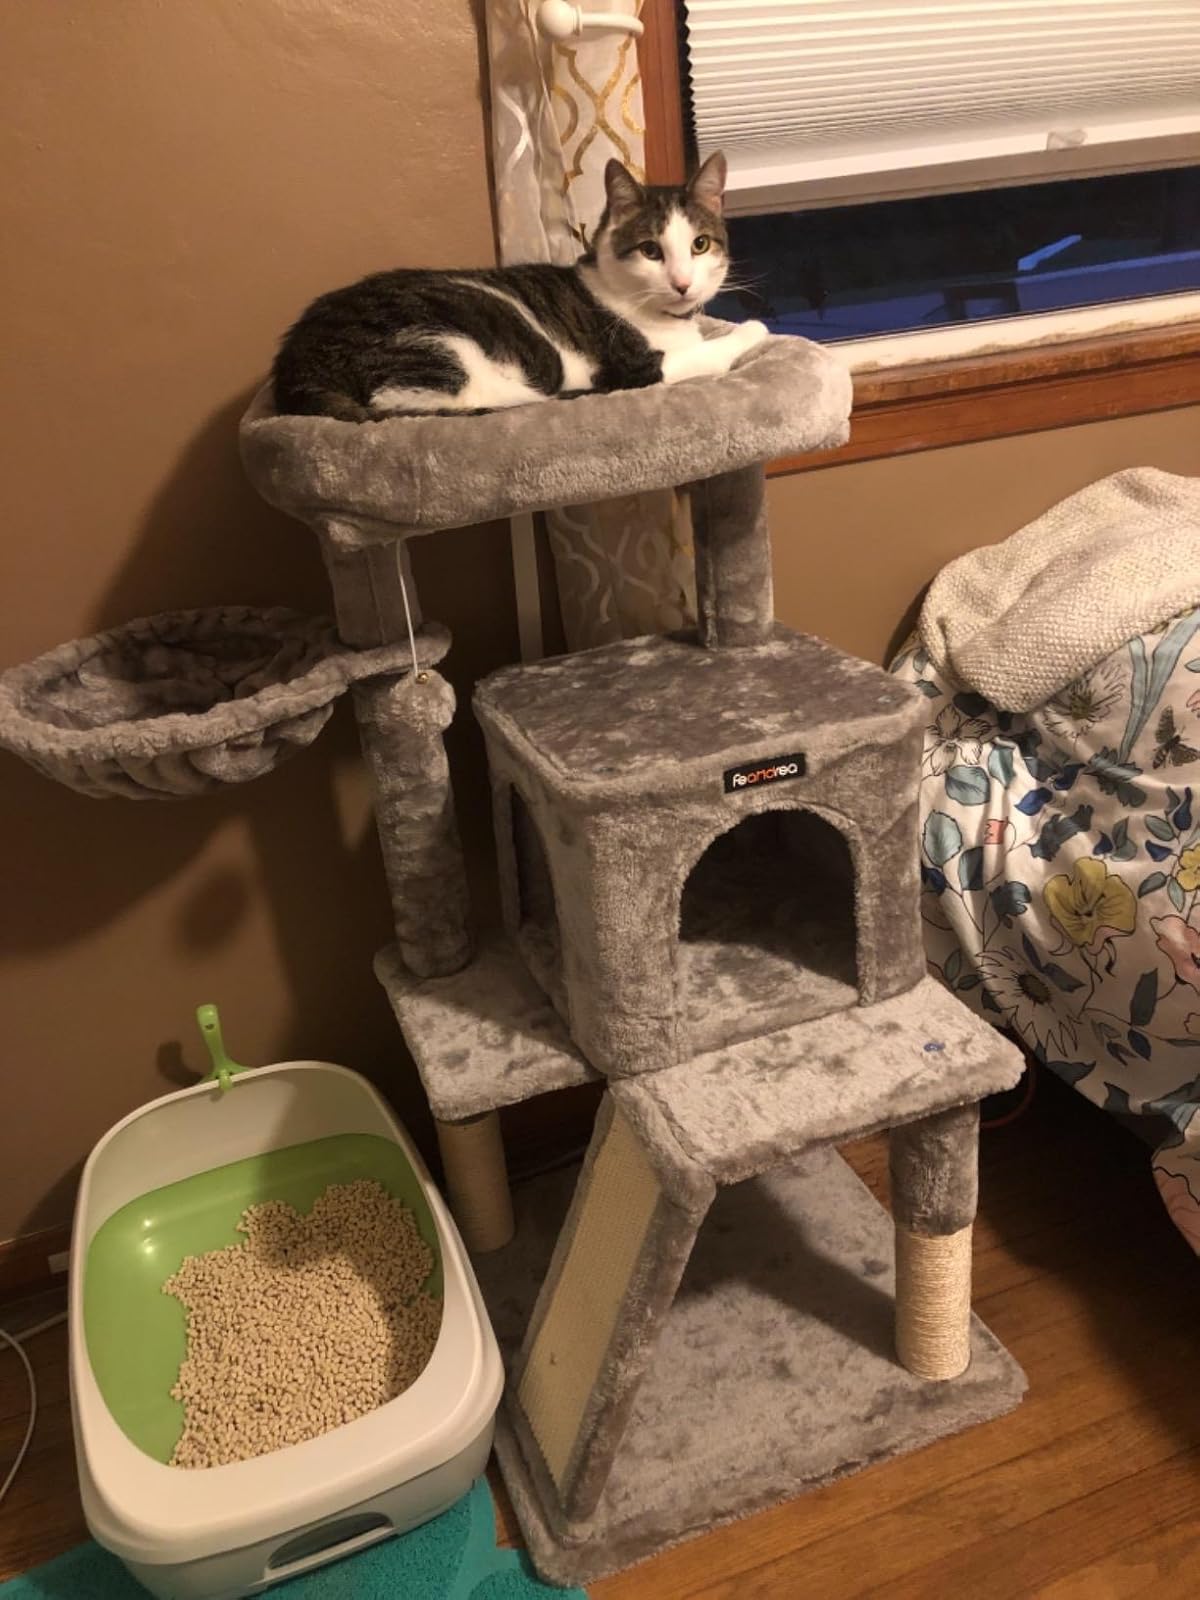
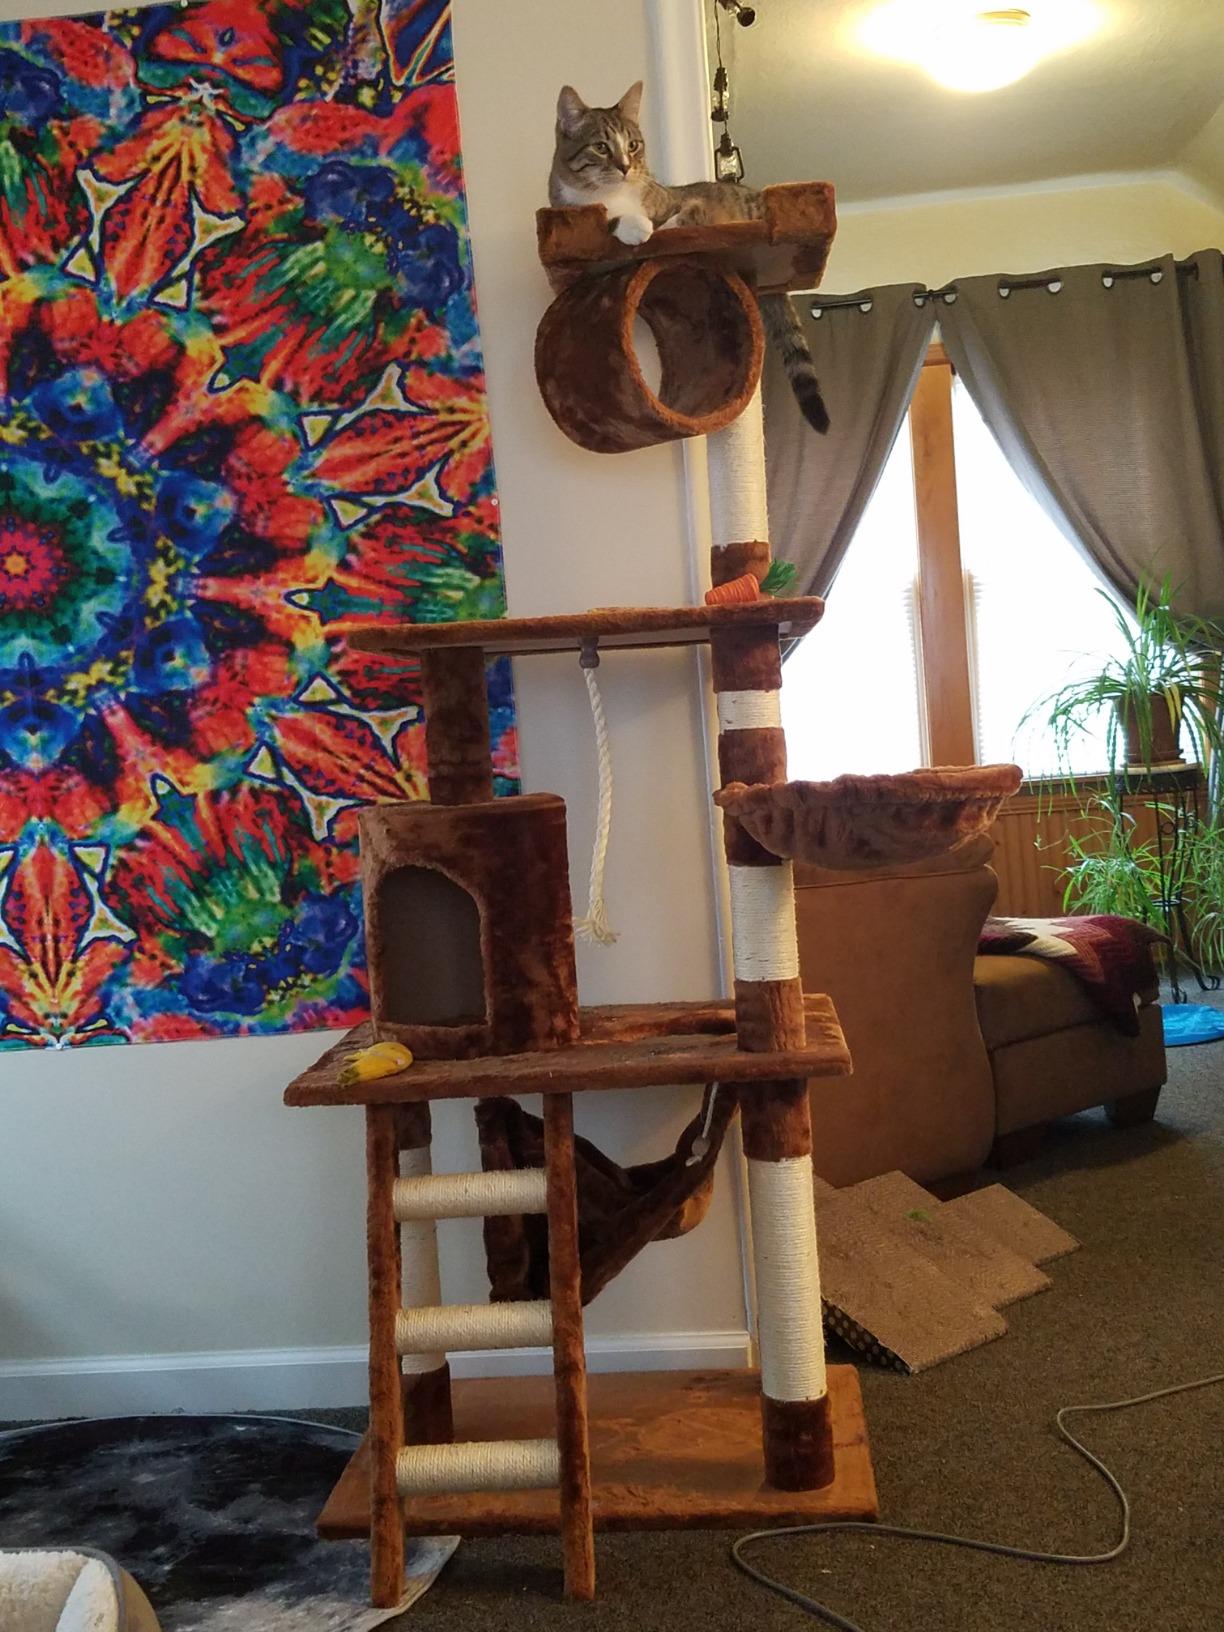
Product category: items_cat tree
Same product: no